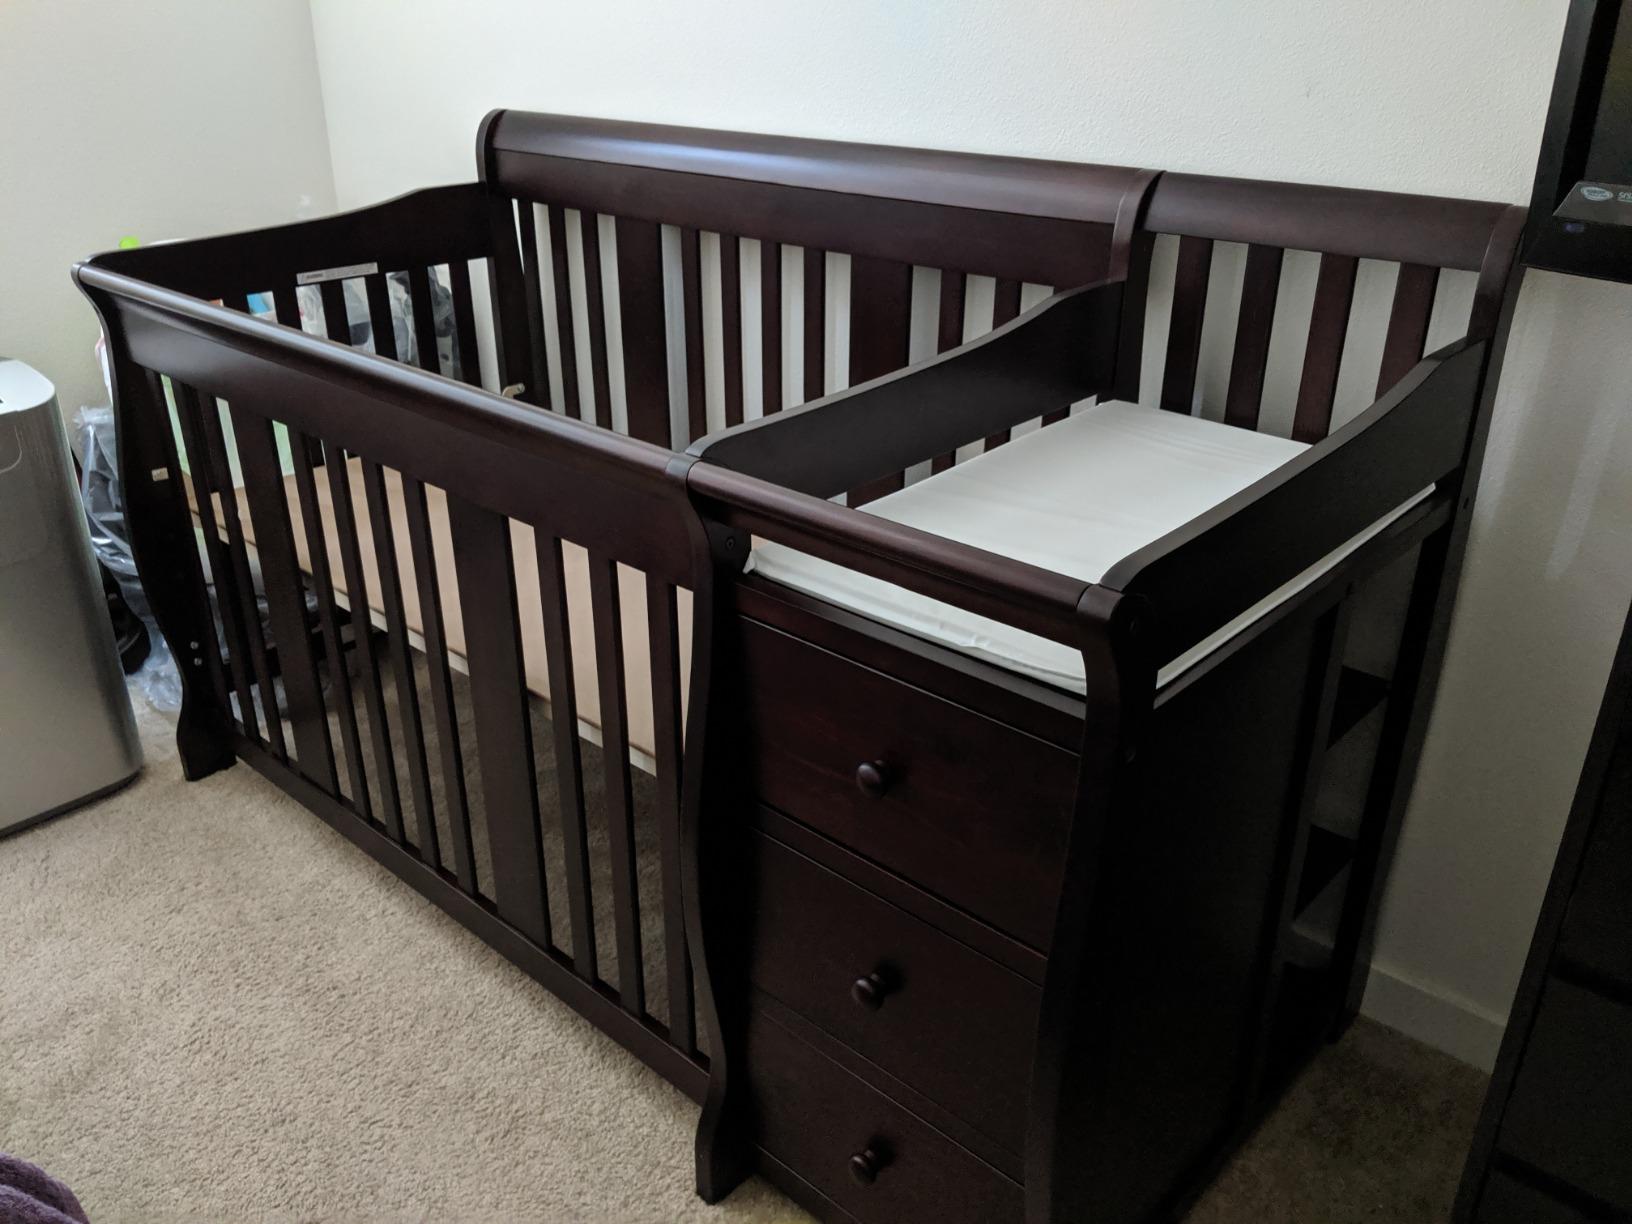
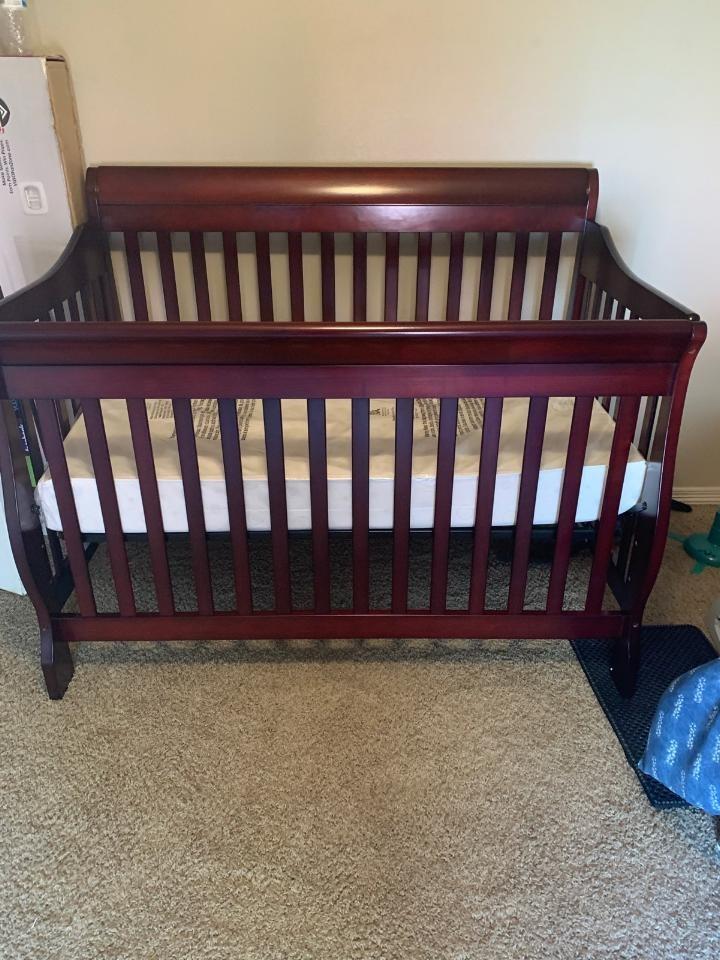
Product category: products_crib
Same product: no